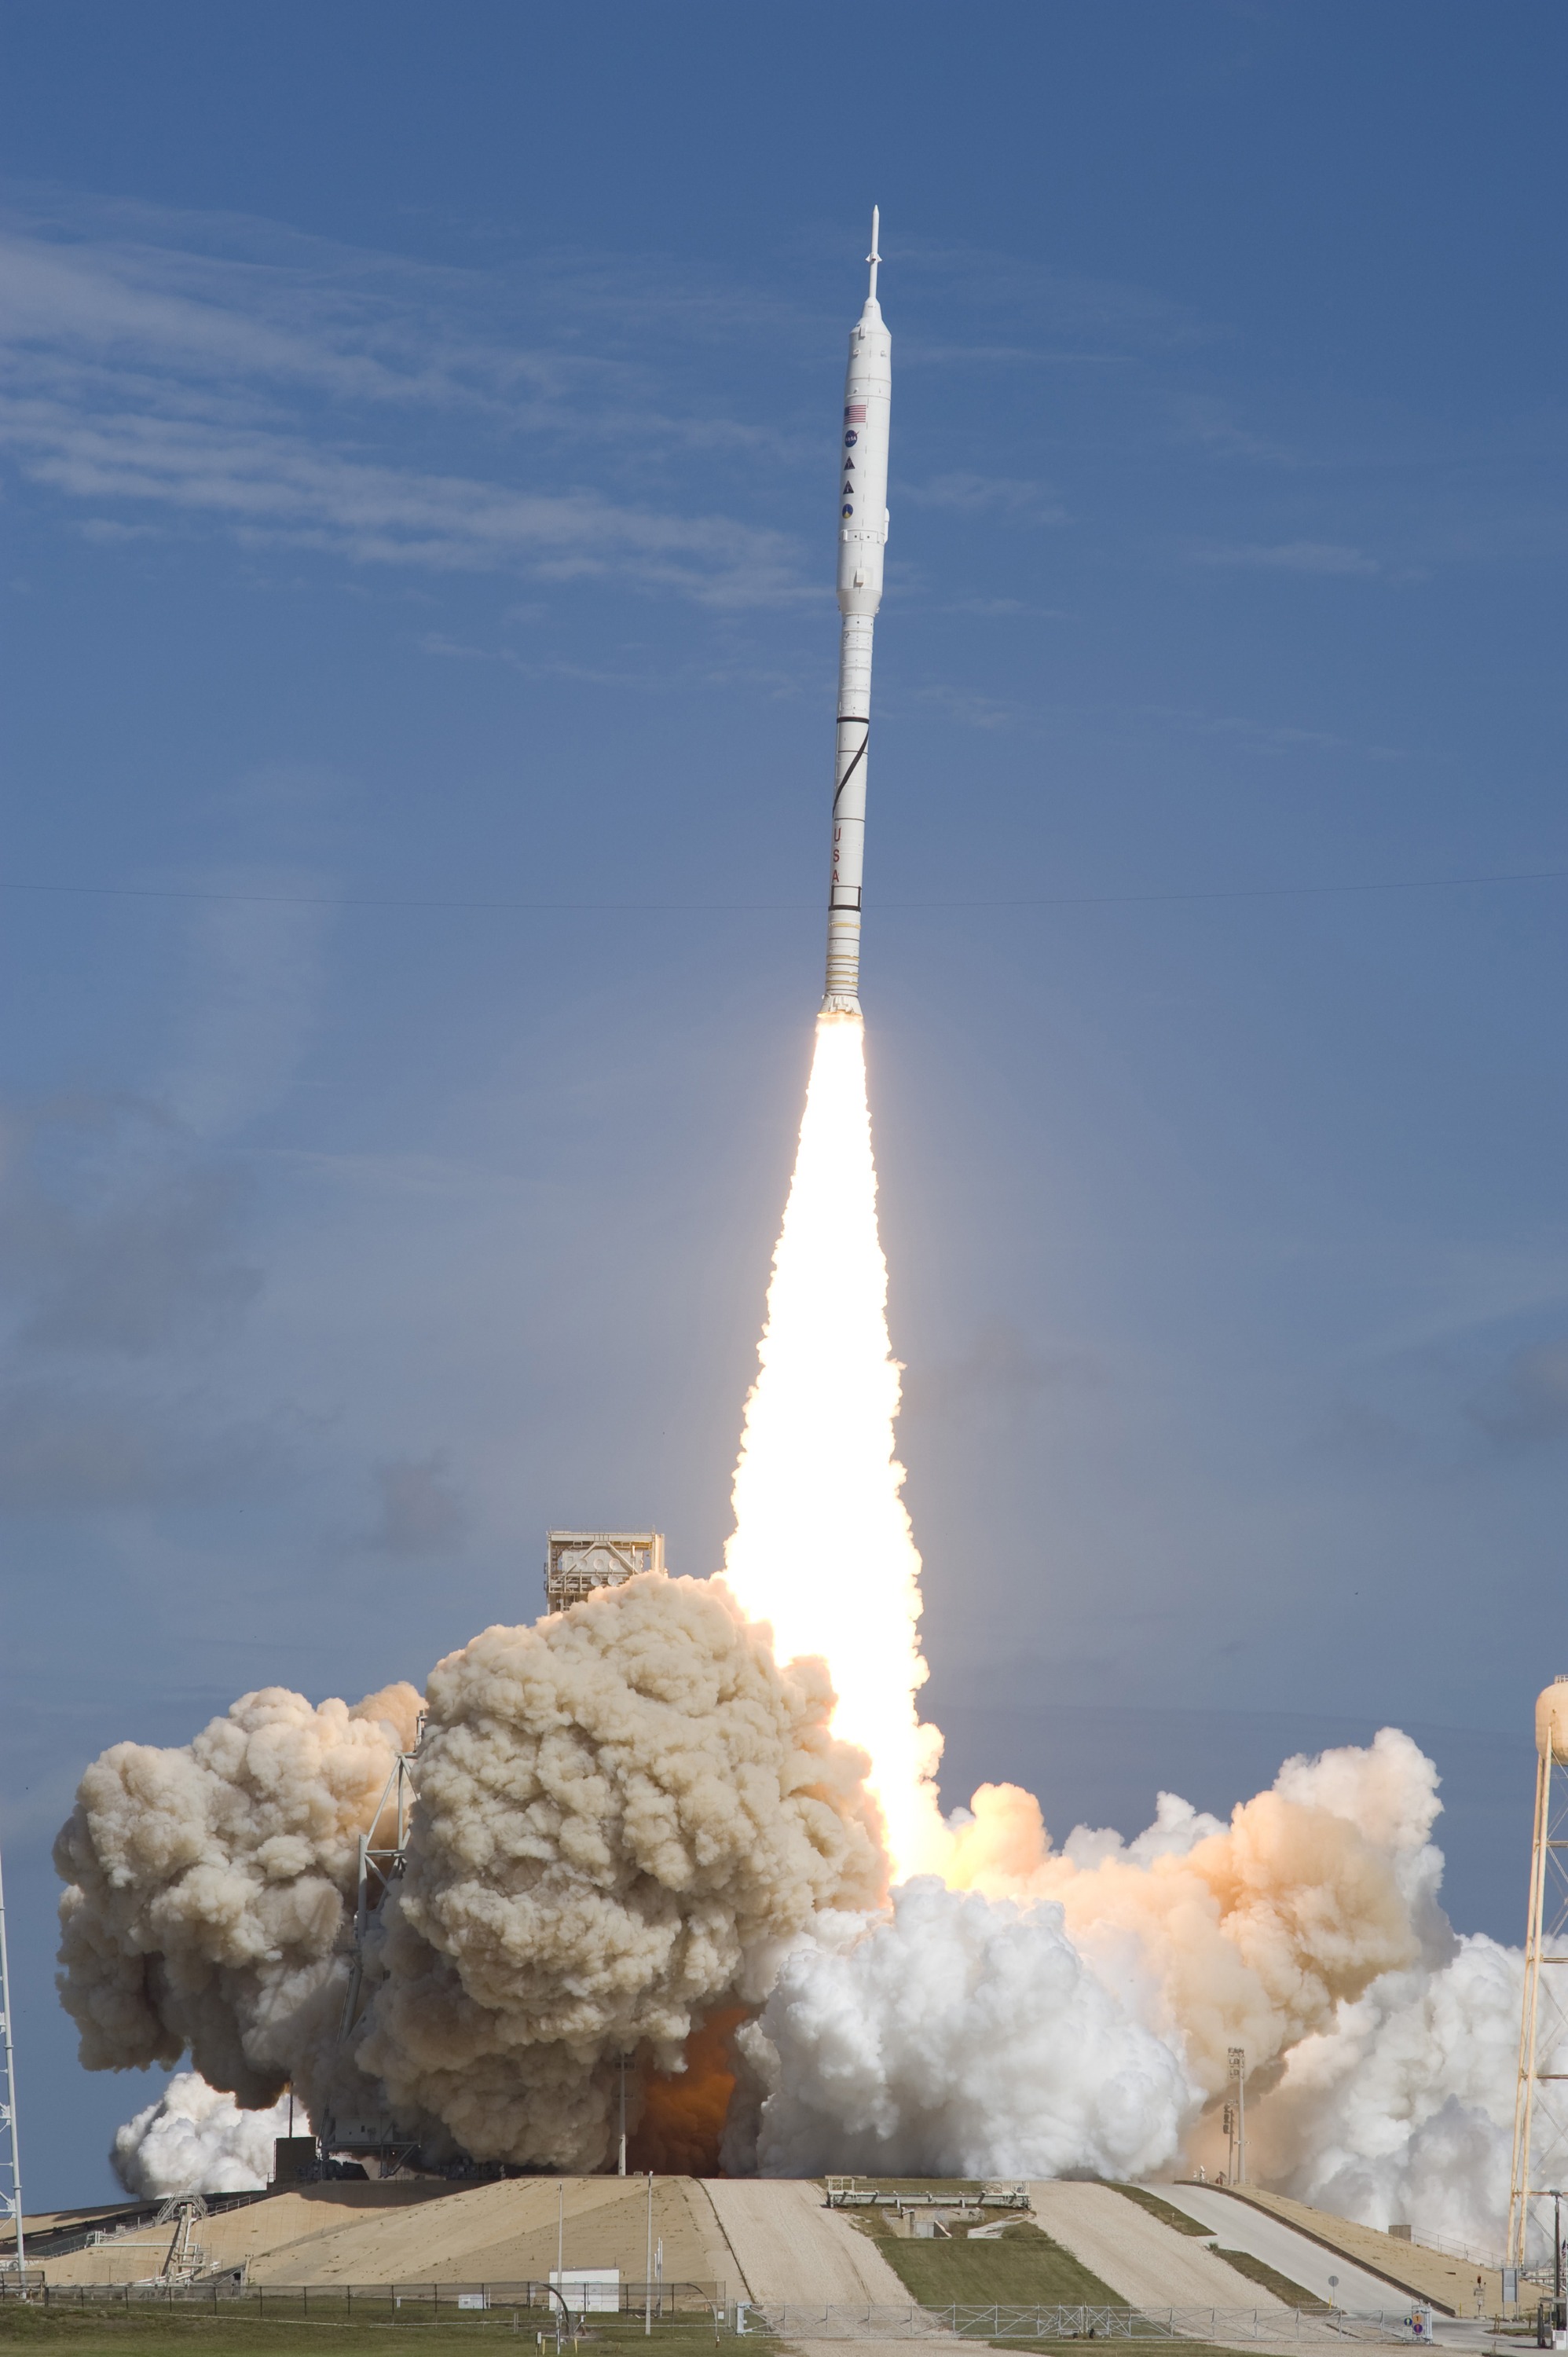
vehicle, rocket, start, spire, rocket launch, take off, cape canaveral, spacecraft, nozzle, missile, speed up, atmosphere of earth, fire tail, ares i x